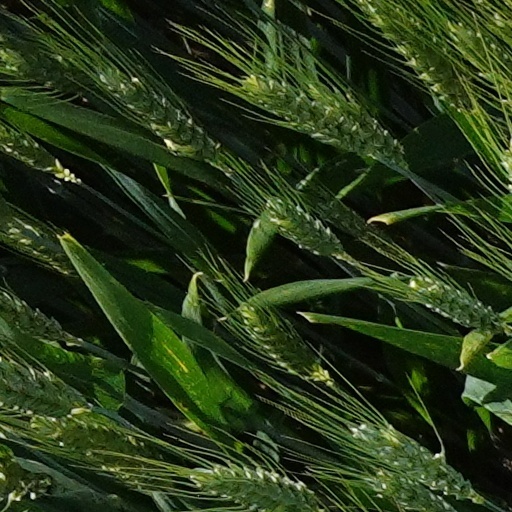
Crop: wheat